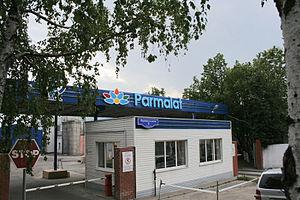
Parmalat S.p.A. est une entreprise italienne spécialisée dans le domaine des produits laitiers, détenue par l'entreprise française Lactalis.